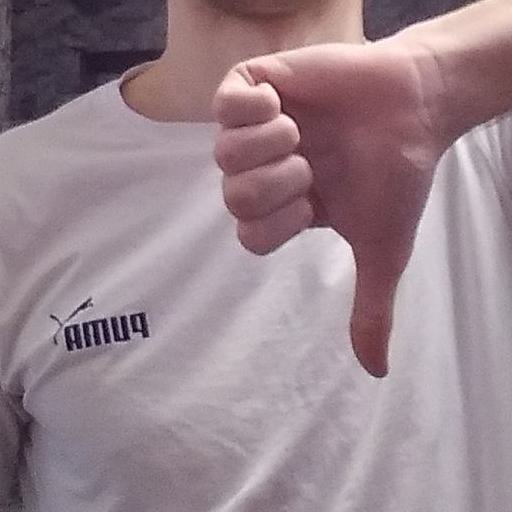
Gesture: dislike